Evangelical Christian Church in Canada

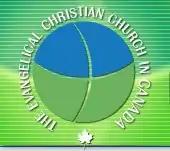
Logo of the Evangelical Christian Church in Canada

The Evangelical Christian Church (Christian Disciples) is an evangelical Protestant Canadian church body. The Evangelical Christian Church's national office in Canada is in Waterloo, Ontario.